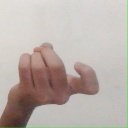
अक्षर: ज